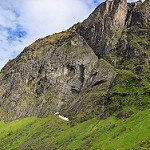
Label: mountain